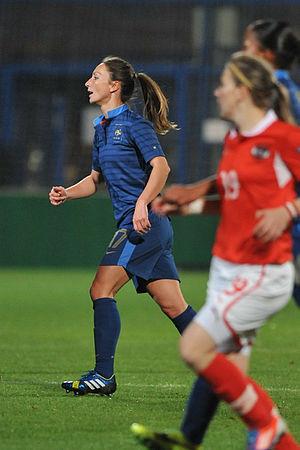
L'équipe de France féminine de football participe à la Coupe du monde de 2015 organisée au Canada du 6 juin au 5 juillet 2015. Située à la 3ᵉ place au classement mondial de la FIFA avant la compétition, elle fait partie des favorites mais se fait éliminer lors des quarts de finale face à l'Allemagne, alors meilleure nation mondiale.